Estonian War of Independence

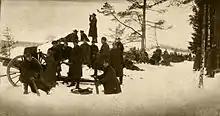
Estonian field battery near Narva in late 1919

On 3 June, Estonian General Laidoner issued an ultimatum demanding that German forces must pull back southwards, leaving the broad gauge railway between Ieriķi and Gulbene under Estonian control. When Estonian armoured trains moved out on 5 June to check compliance with this demand, the Baltische Landeswehr attacked them, unsuccessfully. The following day, the Baltische Landeswehr captured Cēsis. On 8 June, an Estonian counterattack was repelled. The first clashes demonstrated that the VI Reserve Corps was stronger and better equipped than the Soviets. On 10 June, with Entente mediation, a ceasefire was made. Despite the Entente demand for the German force to pull behind the line demanded by the Estonians, von der Goltz refused and demanded Estonian withdrawal from Latvia, threatening to continue fighting. On 19 June, fighting resumed with an assault of the Iron Division on positions of the Estonian 3rd Division near Limbaži and Straupe, starting the Battle of Cēsis. At that time, the 3rd Estonian Division, including the 2nd Latvian Cēsis regiment under Colonel Krišjānis Berķis, had 5990 infantry and 125 cavalry. Intensive German attacks on Estonian positions continued up to 22 June, without achieving a breakthrough. On 23 June, the Estonian 3rd Division counterattacked, recapturing Cēsis. The anniversary of the Battle of Cēsis ("Võnnu lahing" in Estonian) is celebrated in Estonia as the Victory Day.